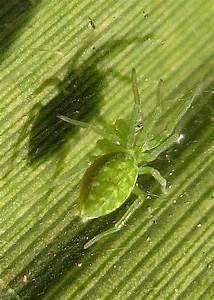
spider